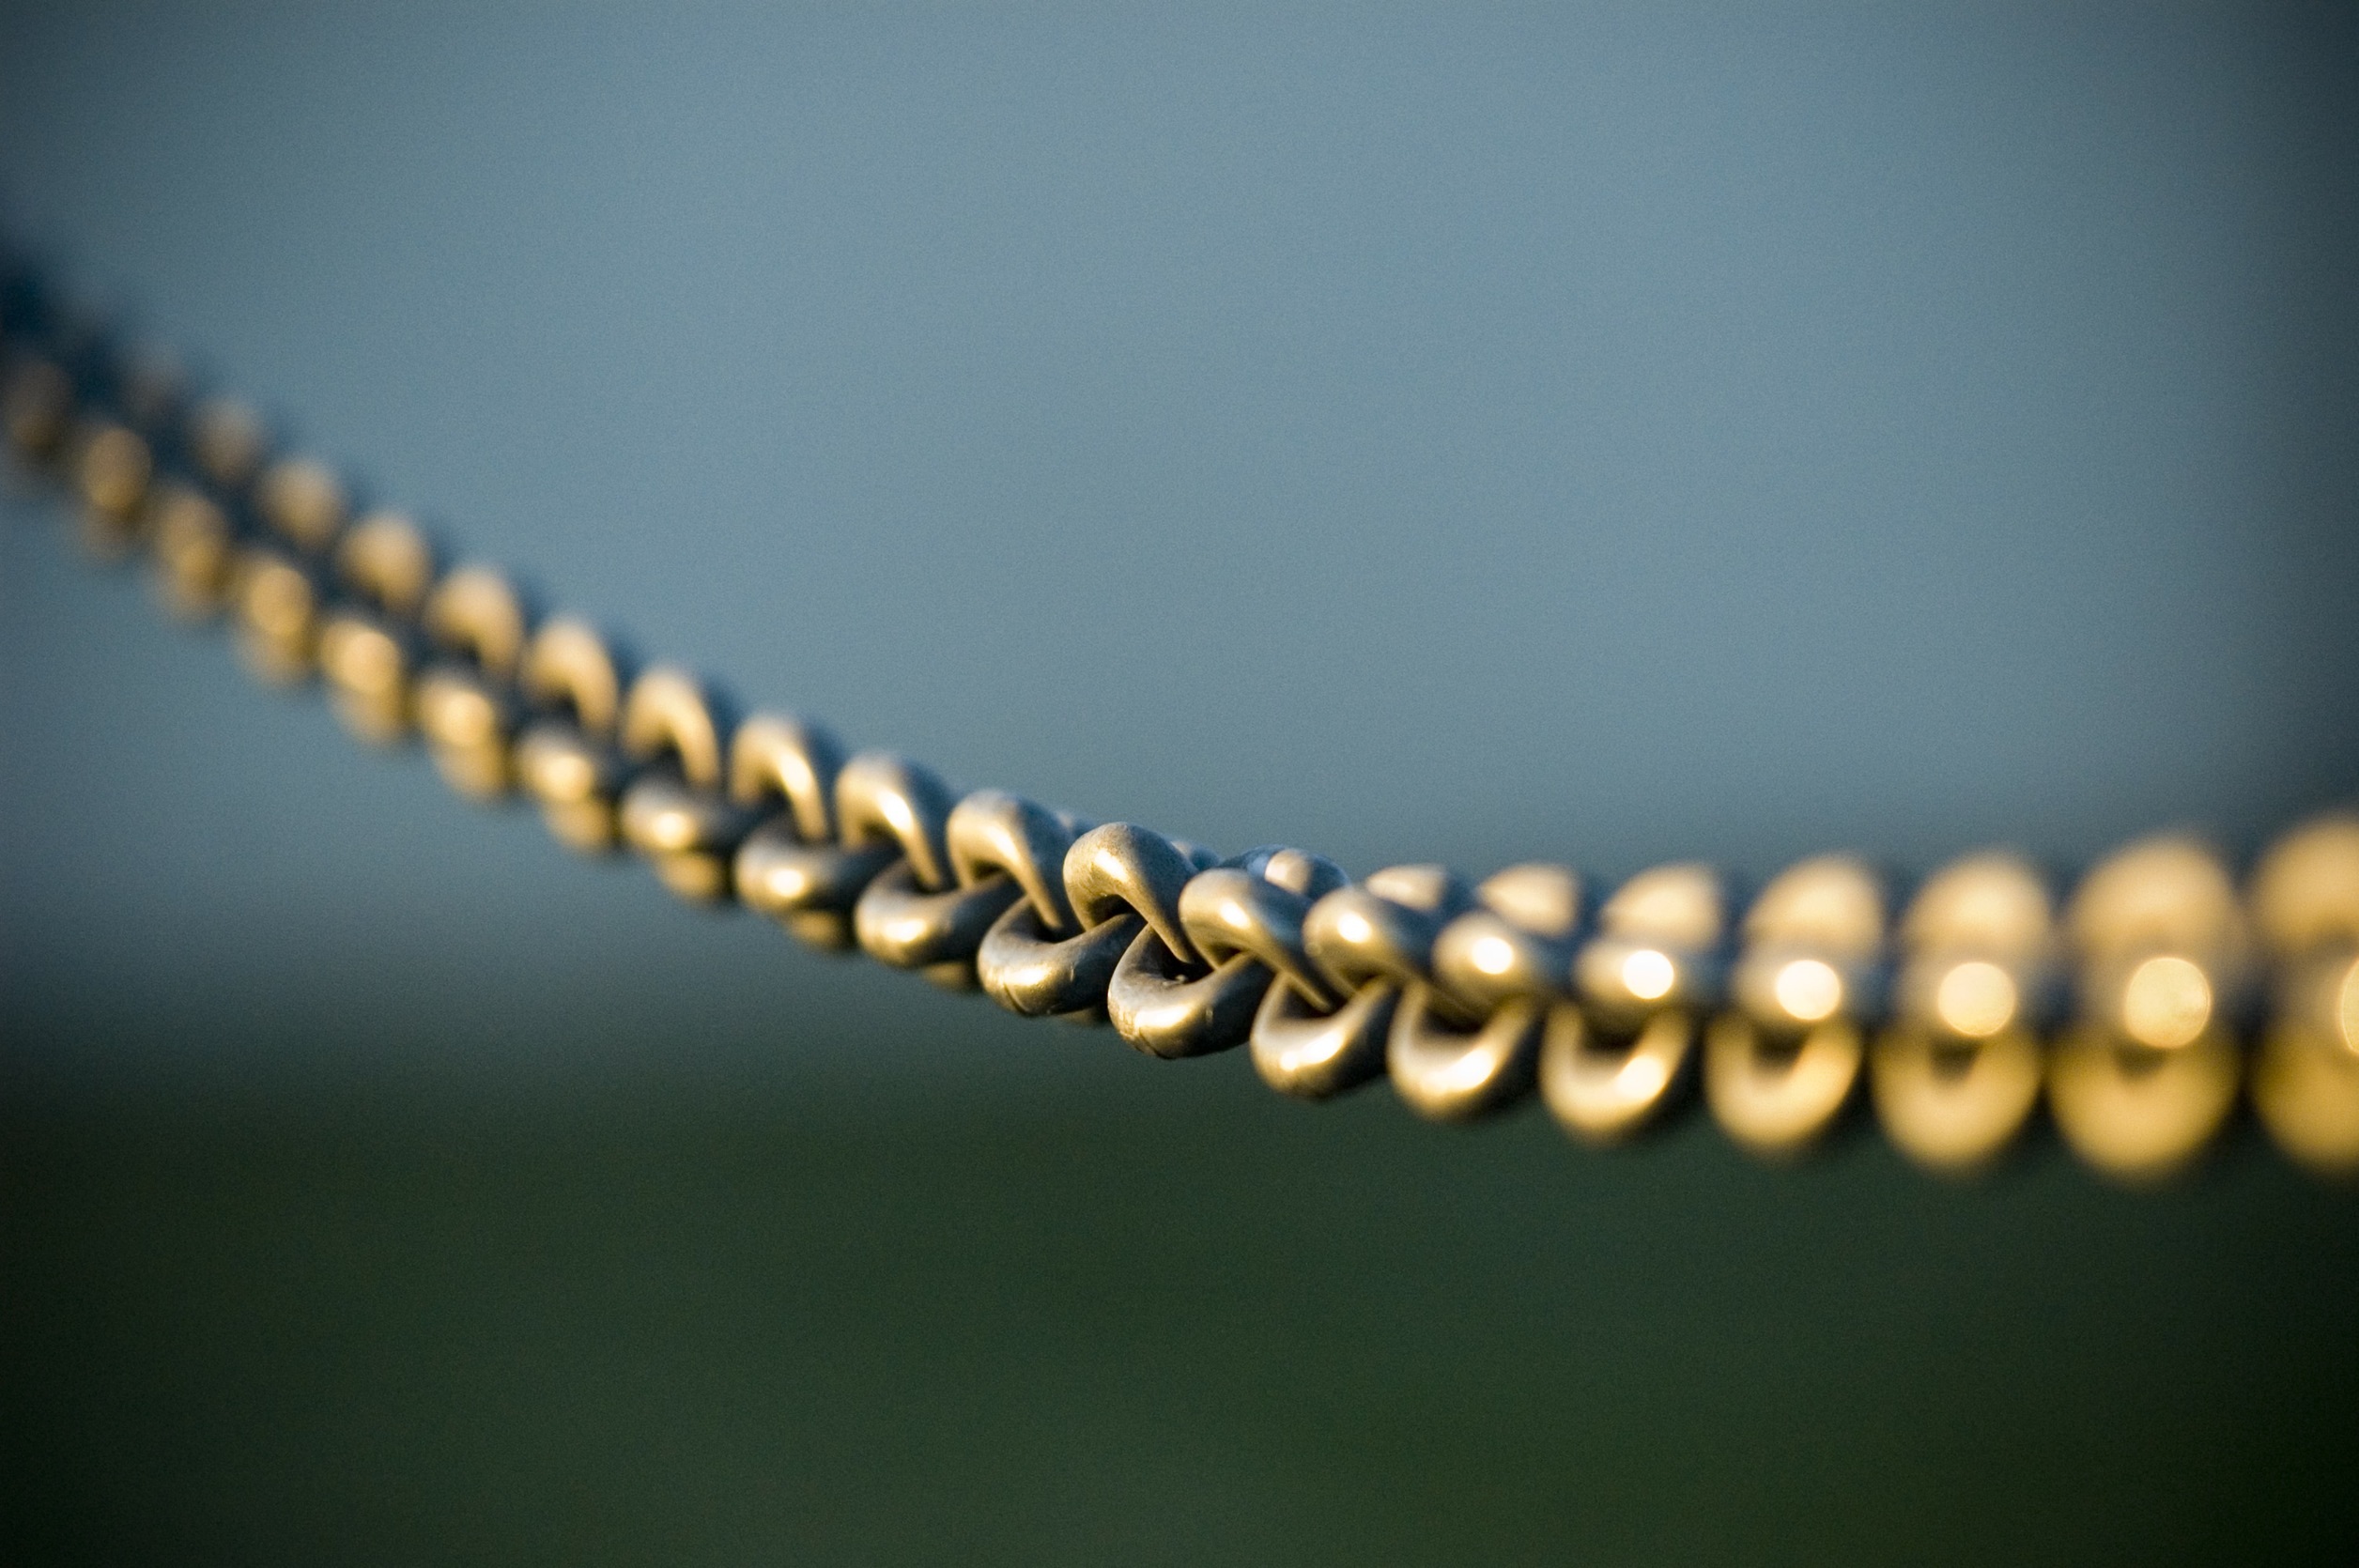
photography, chain, steel, line, symbol, metal, together, security, material, circle, necklace, close up, jewellery, safety, connect, chained, links, connection, strong, connected, strength, metallic, linked, macro photography, attached, fashion accessory